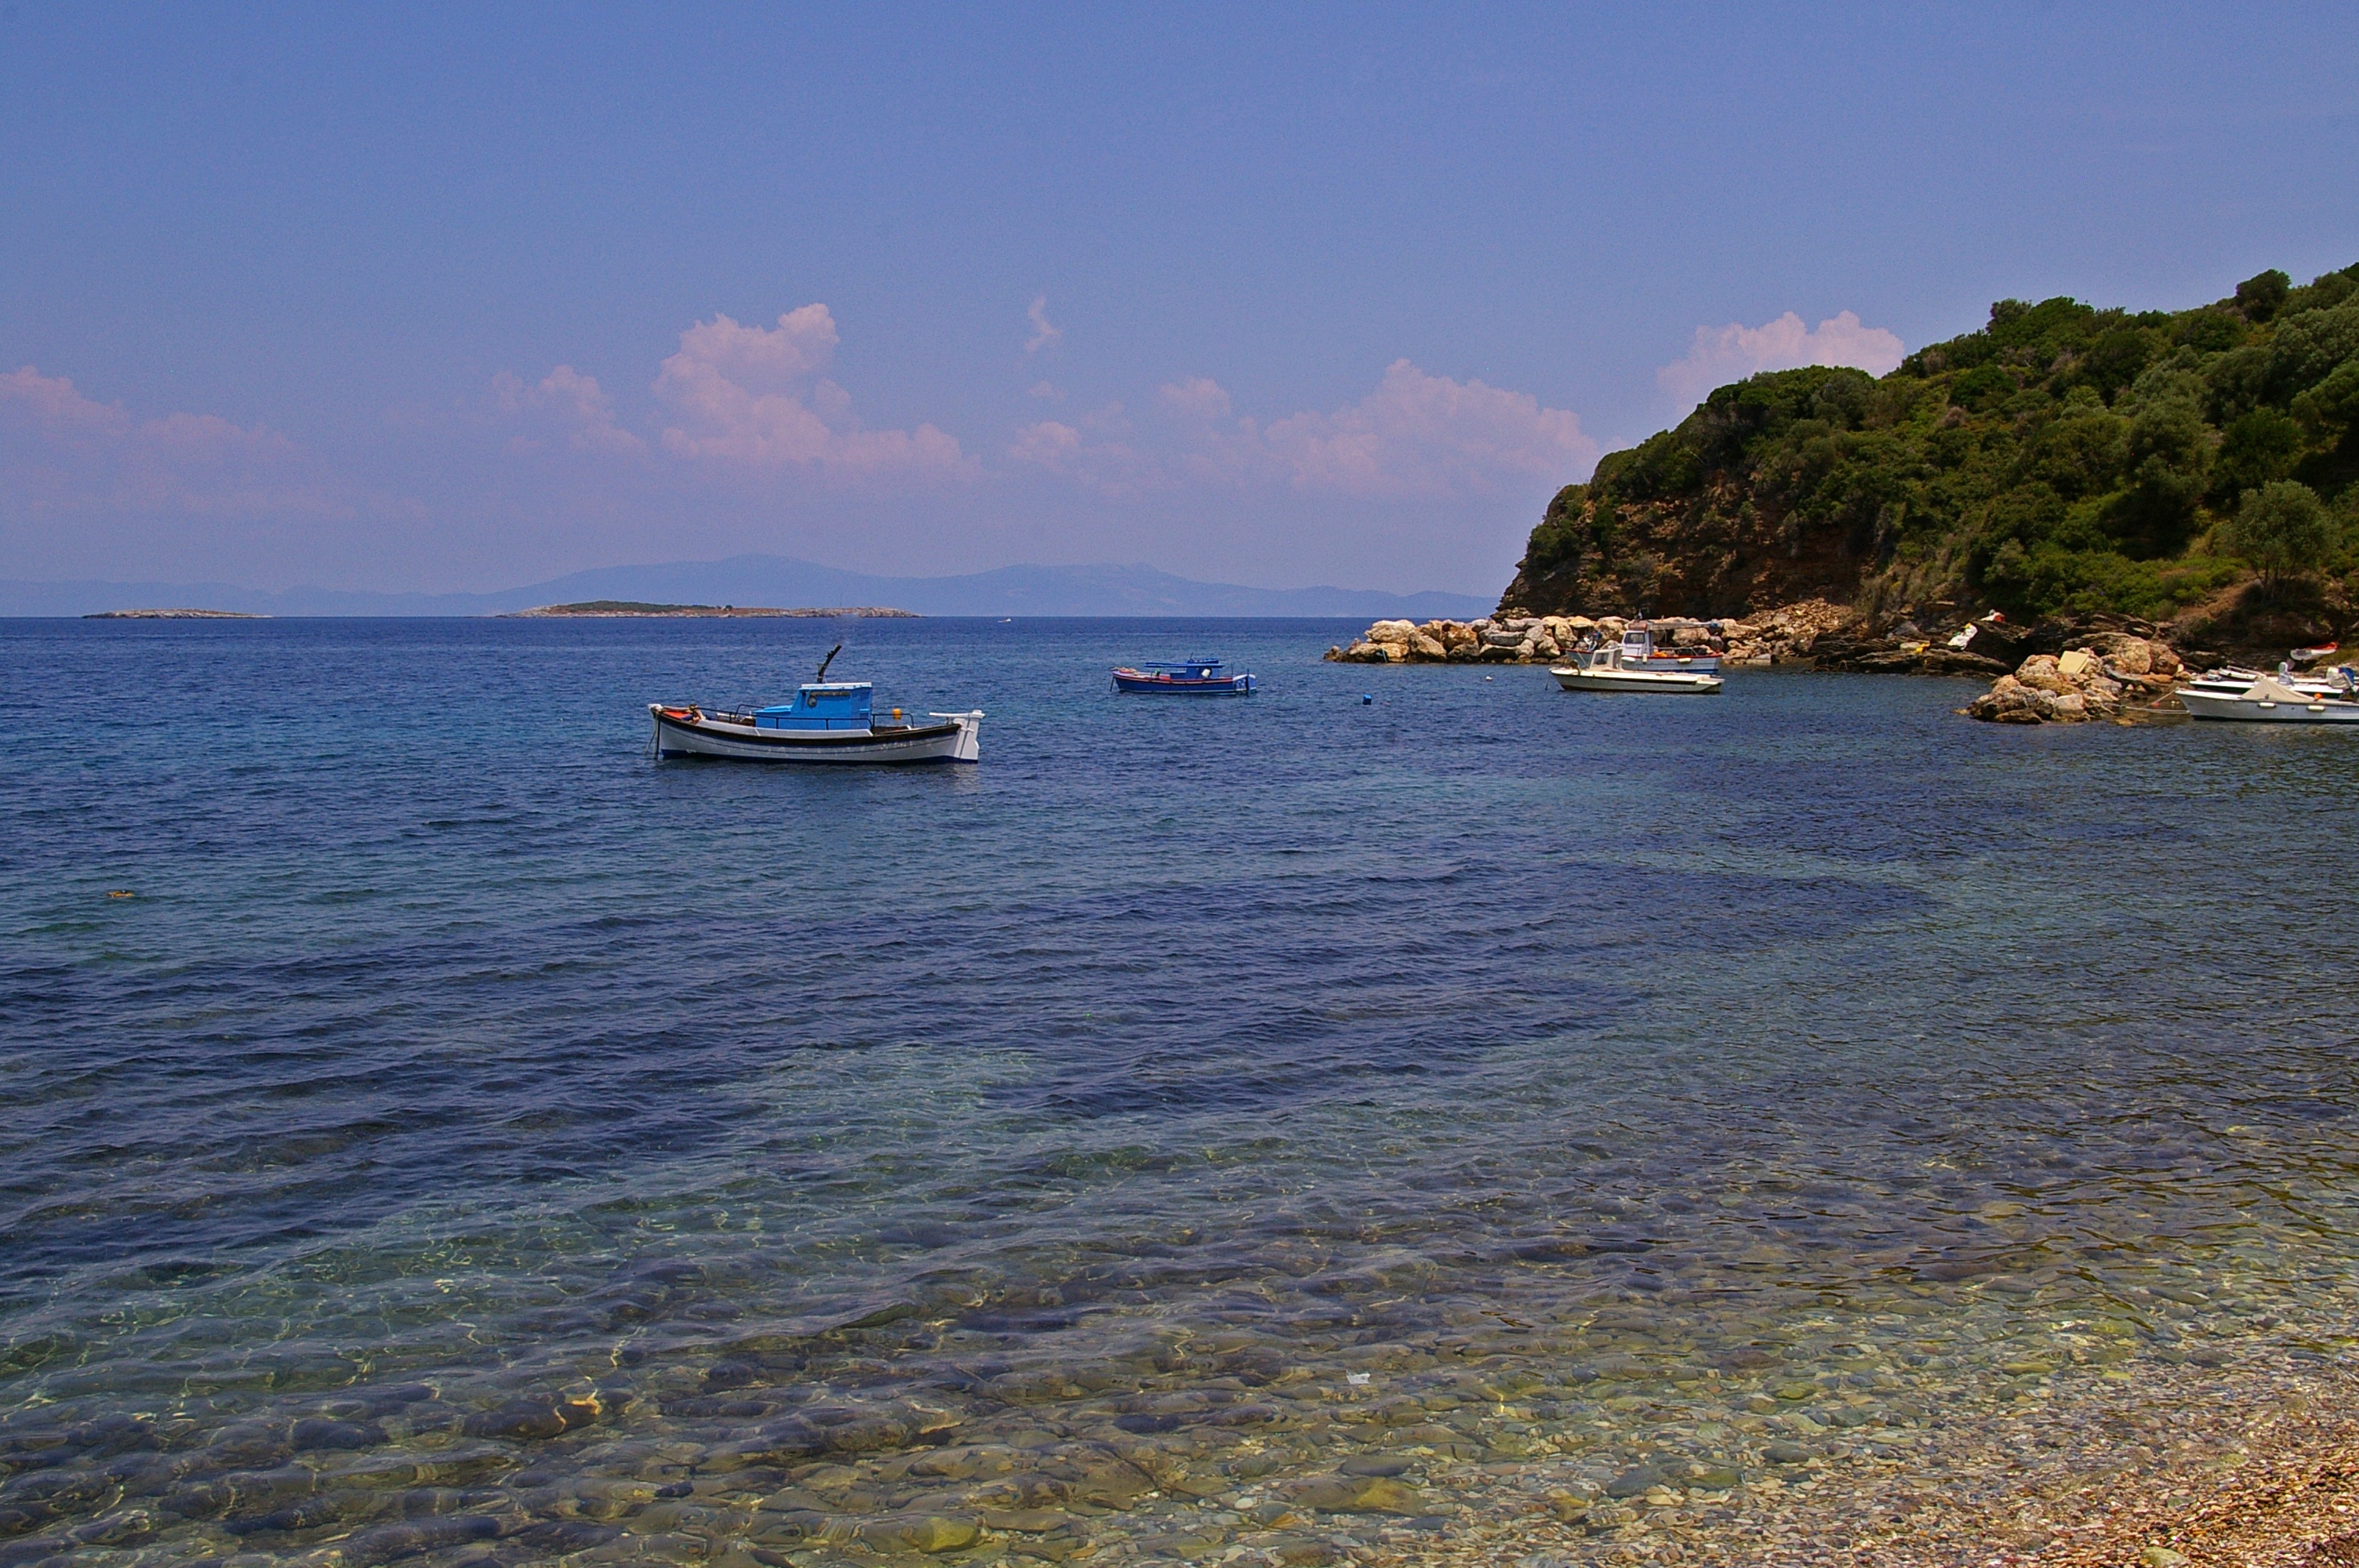
beach, landscape, sea, coast, water, nature, rock, ocean, horizon, sky, shore, view, panorama, summer, cliff, boot, cove, mediterranean, vehicle, holiday, bay, island, blue, rest, fish, tourism, terrain, body of water, blue sky, fishing boat, clear water, clouds, bank, turquoise, mountains, outlook, greece, wide, archipelago, booked, cape, islet, samos